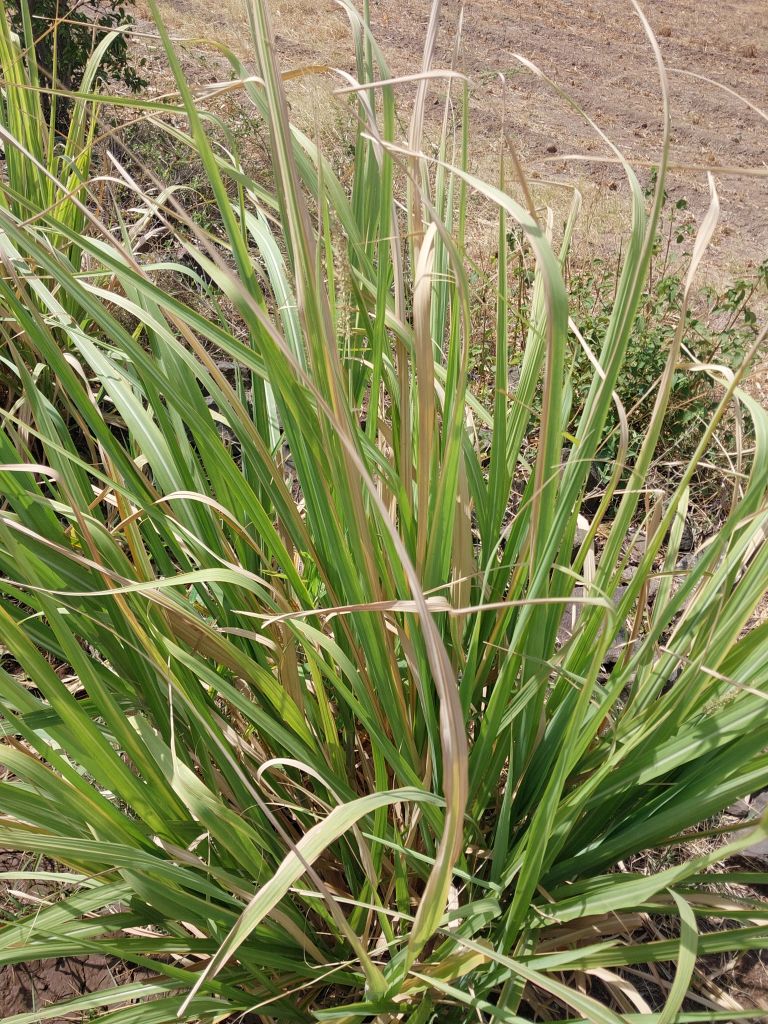
Label: Grassy shoot